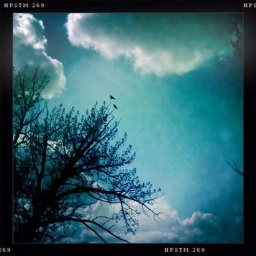
birds in trees